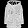
Label: Coat